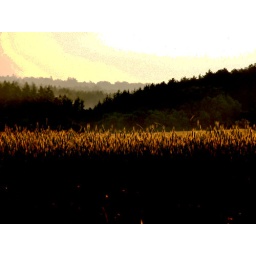
golden field in the early morning